Fase

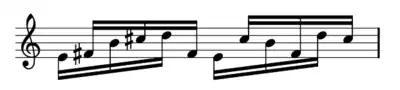
Main musical motif of twelve notes from "Piano Phase" (1967) by Steve Reich.

Written upon her return to Brussels in 1982, this is probably the most famous and frequently independently performed part of the work. It is also considered one of the most spectacular, as it is certainly the most visual due to the play of shadows that multiplies the dancers' figures. In this first part, De Keersmaeker introduces the foundations of her repetitive dance and reveals the process of phasing/dephasing inherent in Steve Reich's famous "Piano Phase", composed in 1967. The two dancers, powerfully lit by four lateral spotlights that create individual and overlapping shadows against a white background, repeat for about 15 minutes a swinging arm and body movement, combined with a sudden and vigorous half-turn, punctuated by a rise onto a pointed foot held in suspension before resuming the sequence. Following the music and its phase-shifting principle, one of the dancers accelerates her movement by a twelfth of a phase, thereby shifting her sequence relative to her partner until reaching phase opposition, followed by a complete rephasing after a few minutes. The two dancers remain aligned on the same plane but gradually and imperceptibly move toward the front of the stage, creating a diagonal shift (including two transitions to a plane perpendicular to the initial one, facing the audience). They continue their sequence on this new plane before returning to the initial plane at the end of the musical work, once again finding the synchronicity from the piece's beginning.